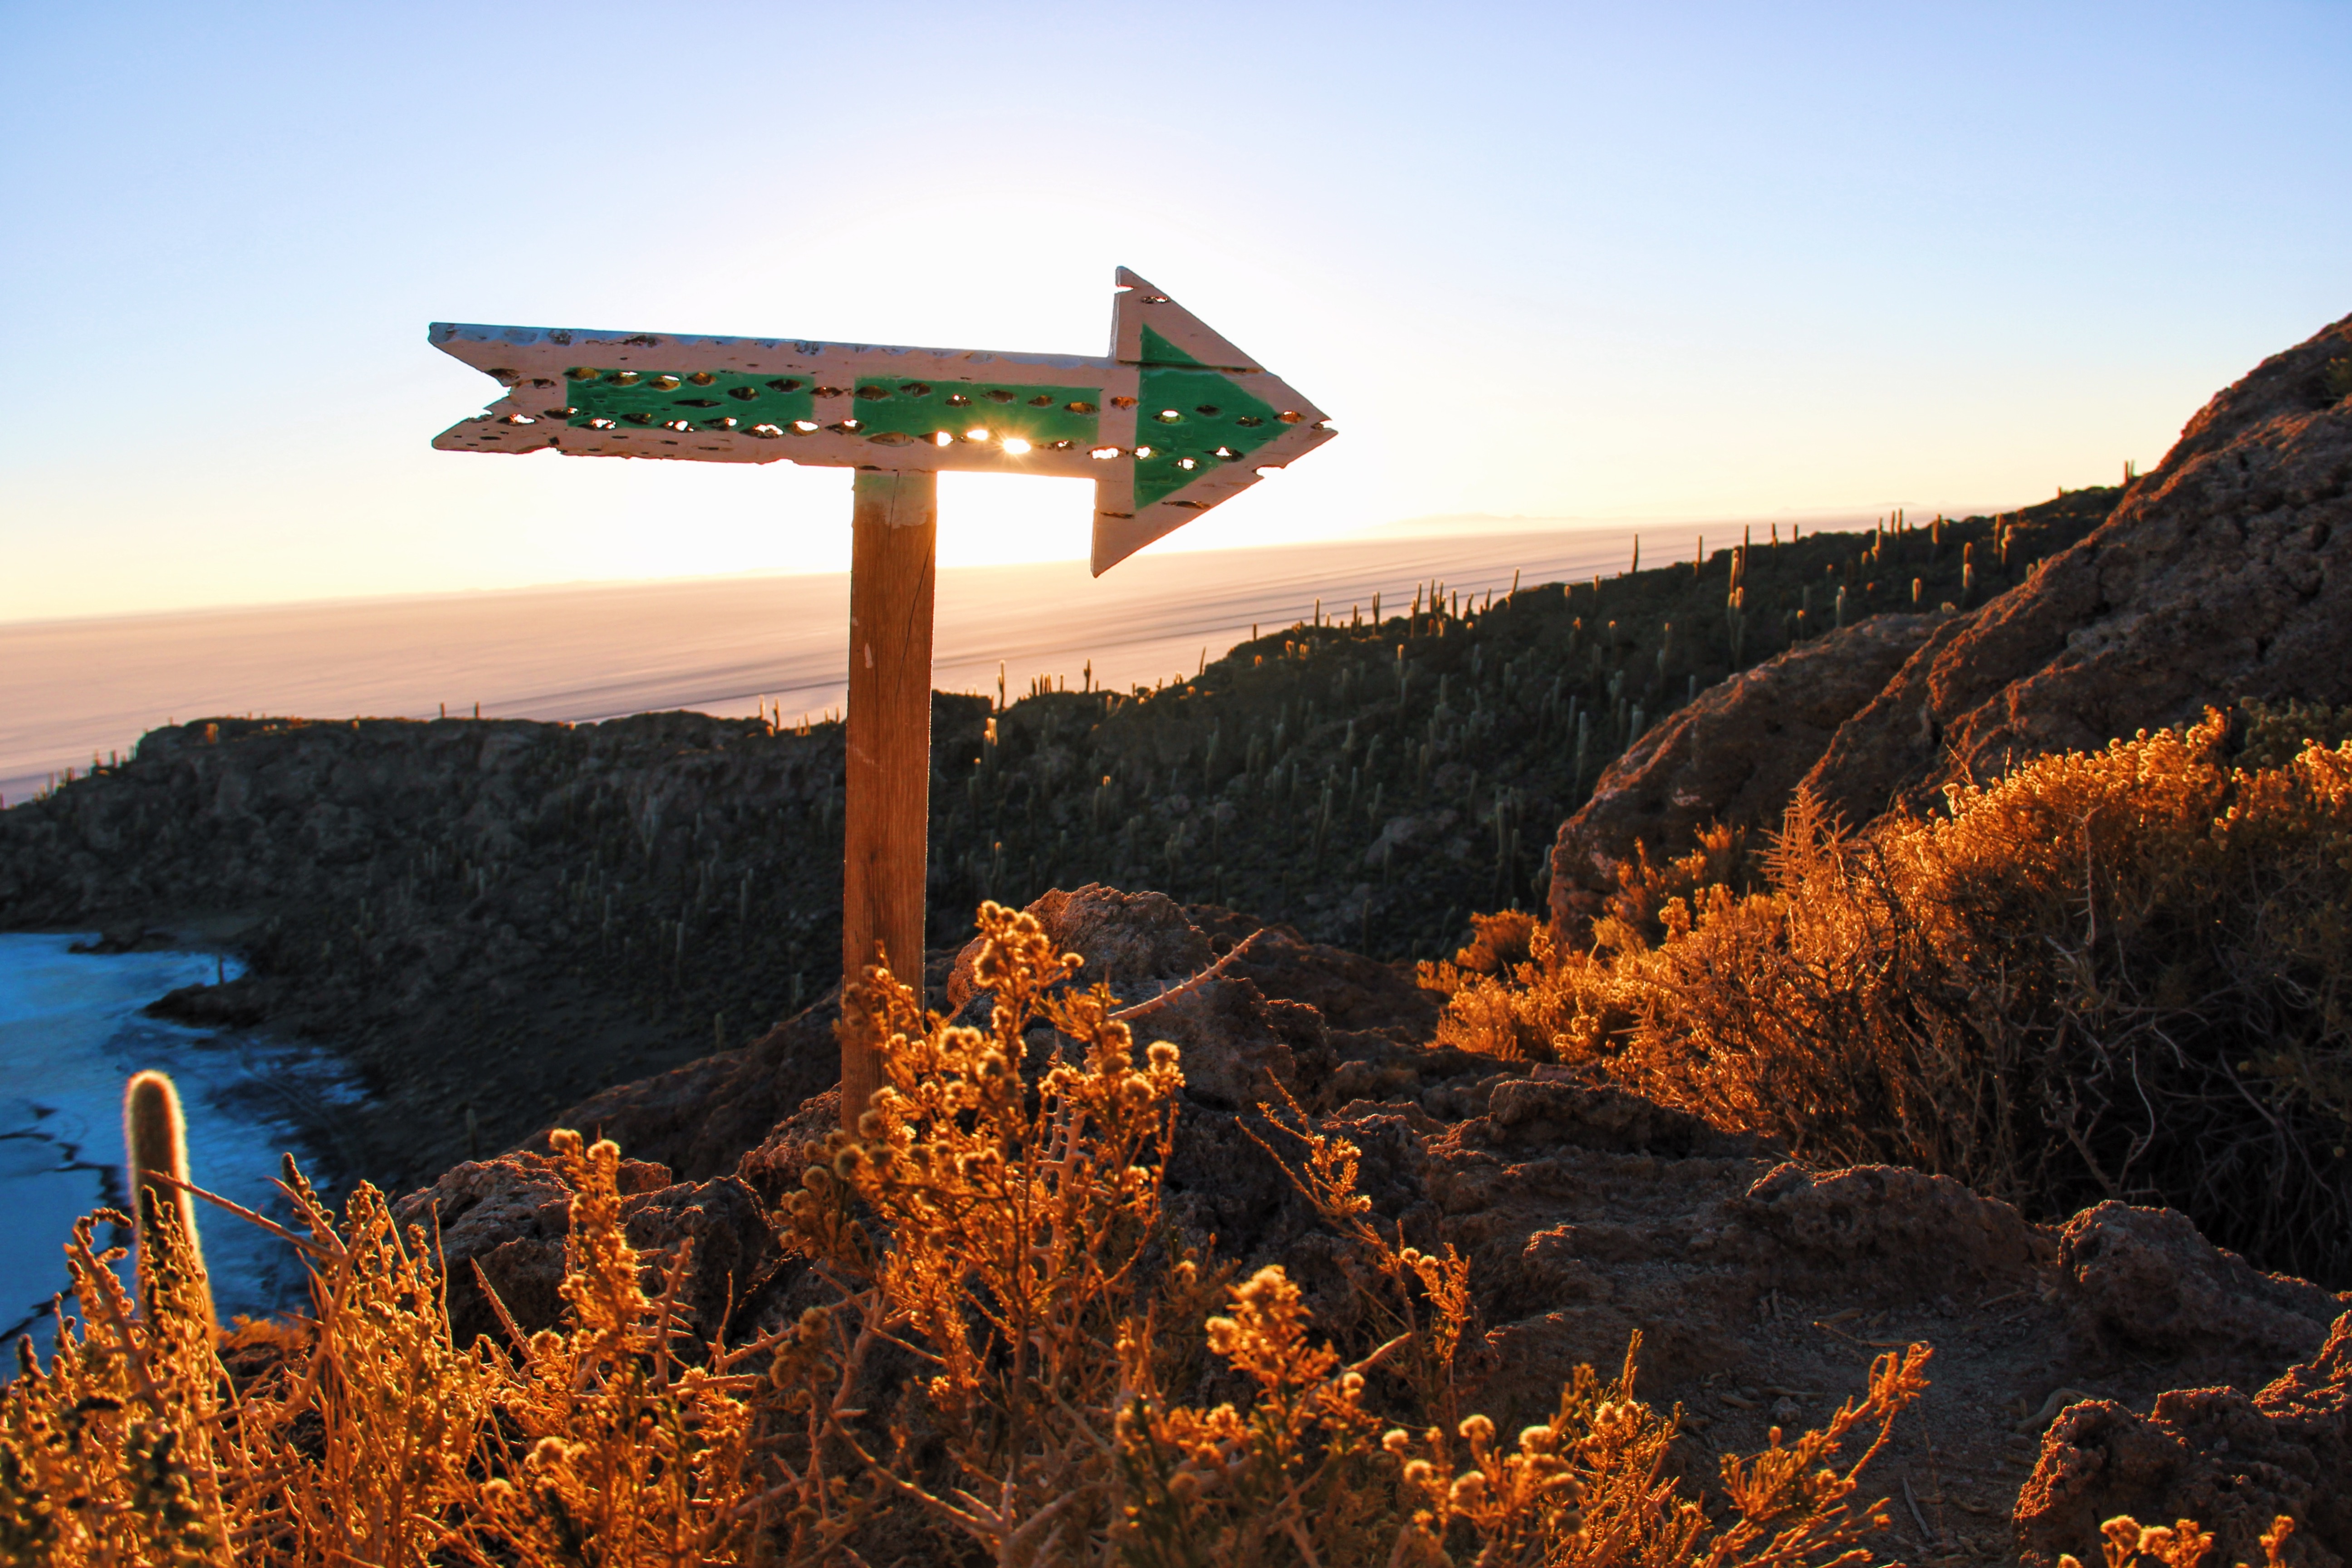
landscape, sea, coast, nature, wilderness, mountain, sunrise, sunset, morning, leaf, hill, lake, dusk, evening, autumn, season, mountainous landforms